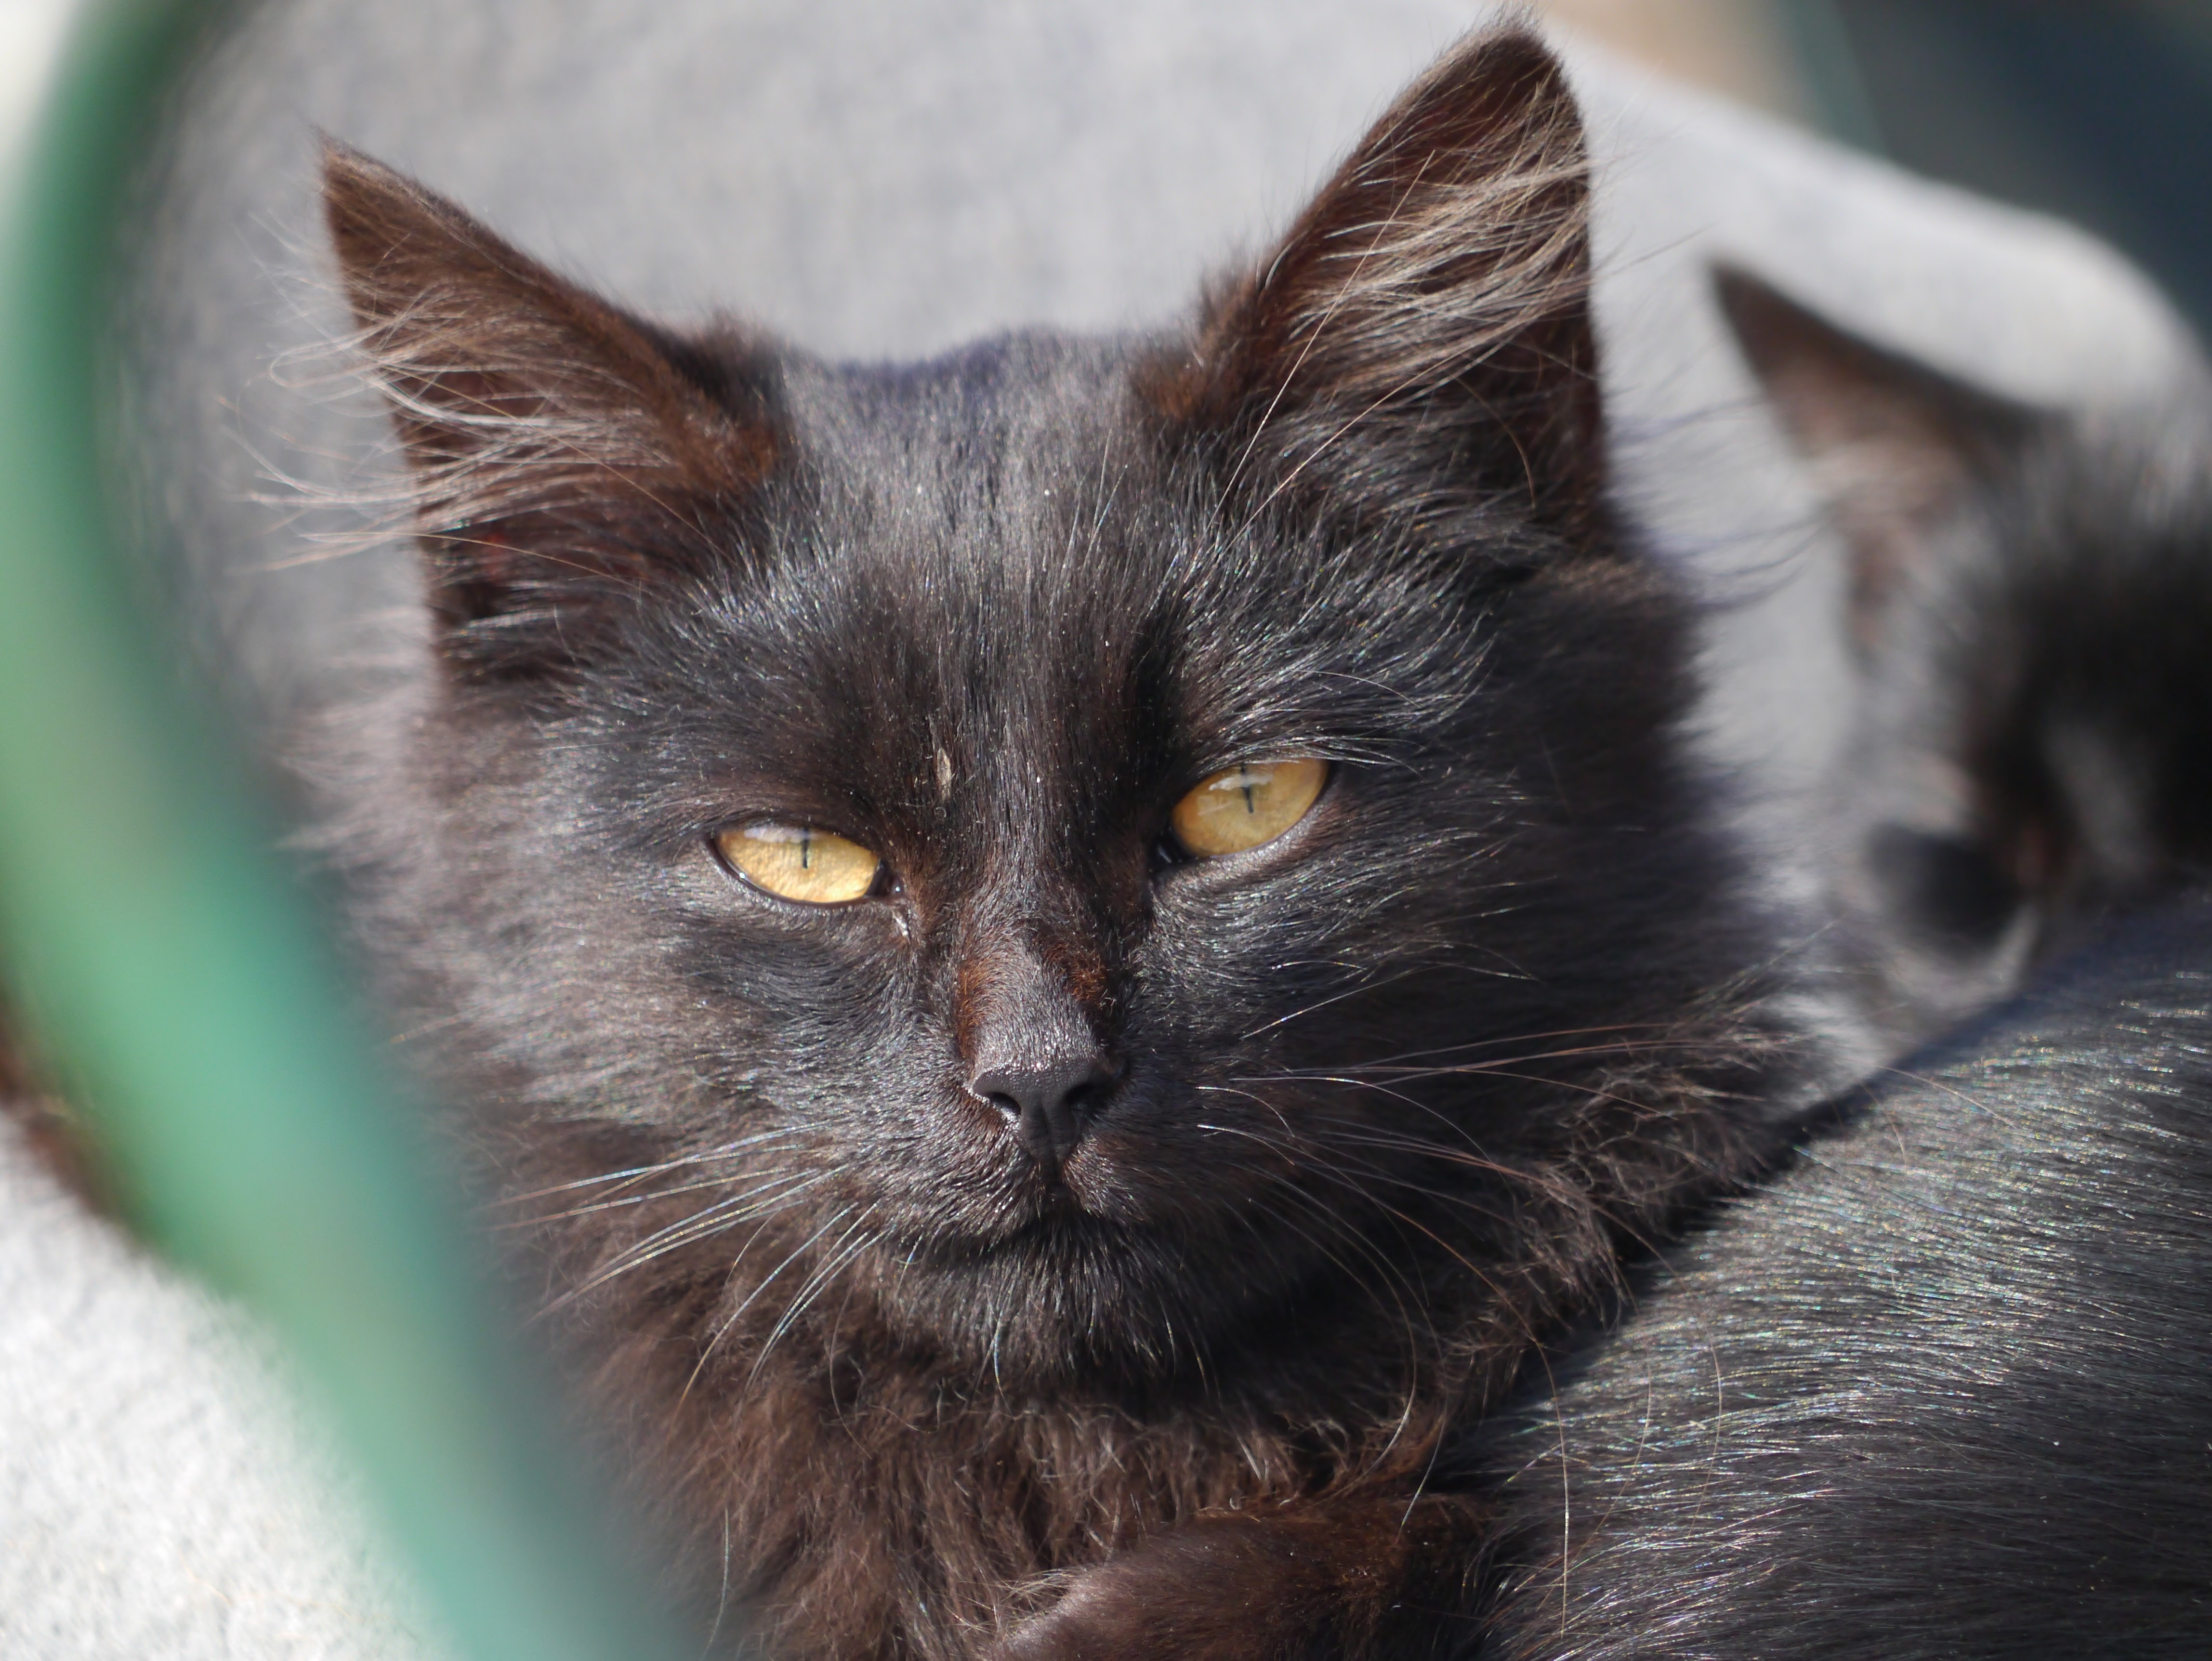
fur, relax, kitten, cat, mammal, black cat, black, fauna, close up, pets, nose, whiskers, vertebrate, small to medium sized cats, cat like mammal, carnivoran, nebelung, domestic short haired cat, domestic long haired cat